László Egyed

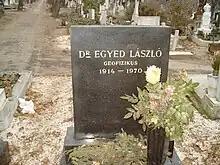
Wolf's Meadow Cemetery, Budapest

László Egyed (12 February 1914 – 11 July 1970) was a Hungarian geophysicist who published over 100 scientific articles. In 1956 he wrote the book "Physics of the solid earth", which was reworked and republished in 1969.